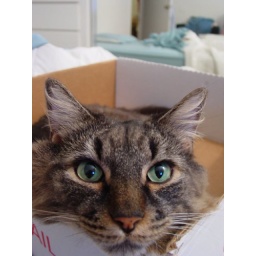
&amp;quot;Kitty&amp;quot; being lazy (but handsome) in his Christmas wreath box bed